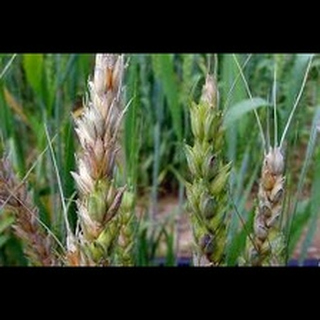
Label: wheat_fusarium_head_blight